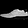
Label: Sneaker